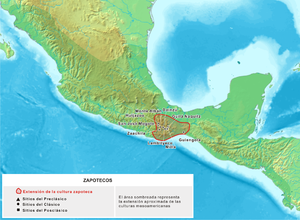
Zapoteker
Udstrækningen af det zapotekiske rige
Zapotekerne var et indiansk folk der boede i området som den nuværende Oaxaca-delstat i den sydlige del af det centrale Mexico dækker. I præ-columbiansk tid var de en af de mesoamerikanske civilisationer. Arkæologien fører deres kultur cirka 2500 år tilbage i tiden. Blandt de arkæologiske rester er den tidlige og imponerede by Monte Albán, der bestod af bygninger, boldbaner, storslåede grave og gravguder, besat med fint forarbejdede guldsmykker. Monte Albán var den første større by på den vestlige halvkugle og var centrum for en zapotetisk stat, der dominerede meget af hvad vi i dag kender som delstaten Oaxaca.